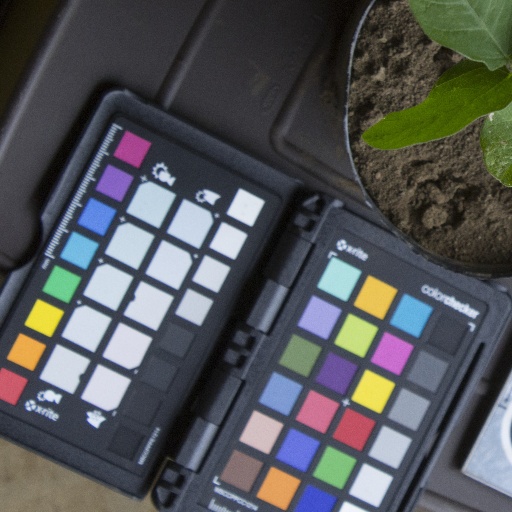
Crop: soybean